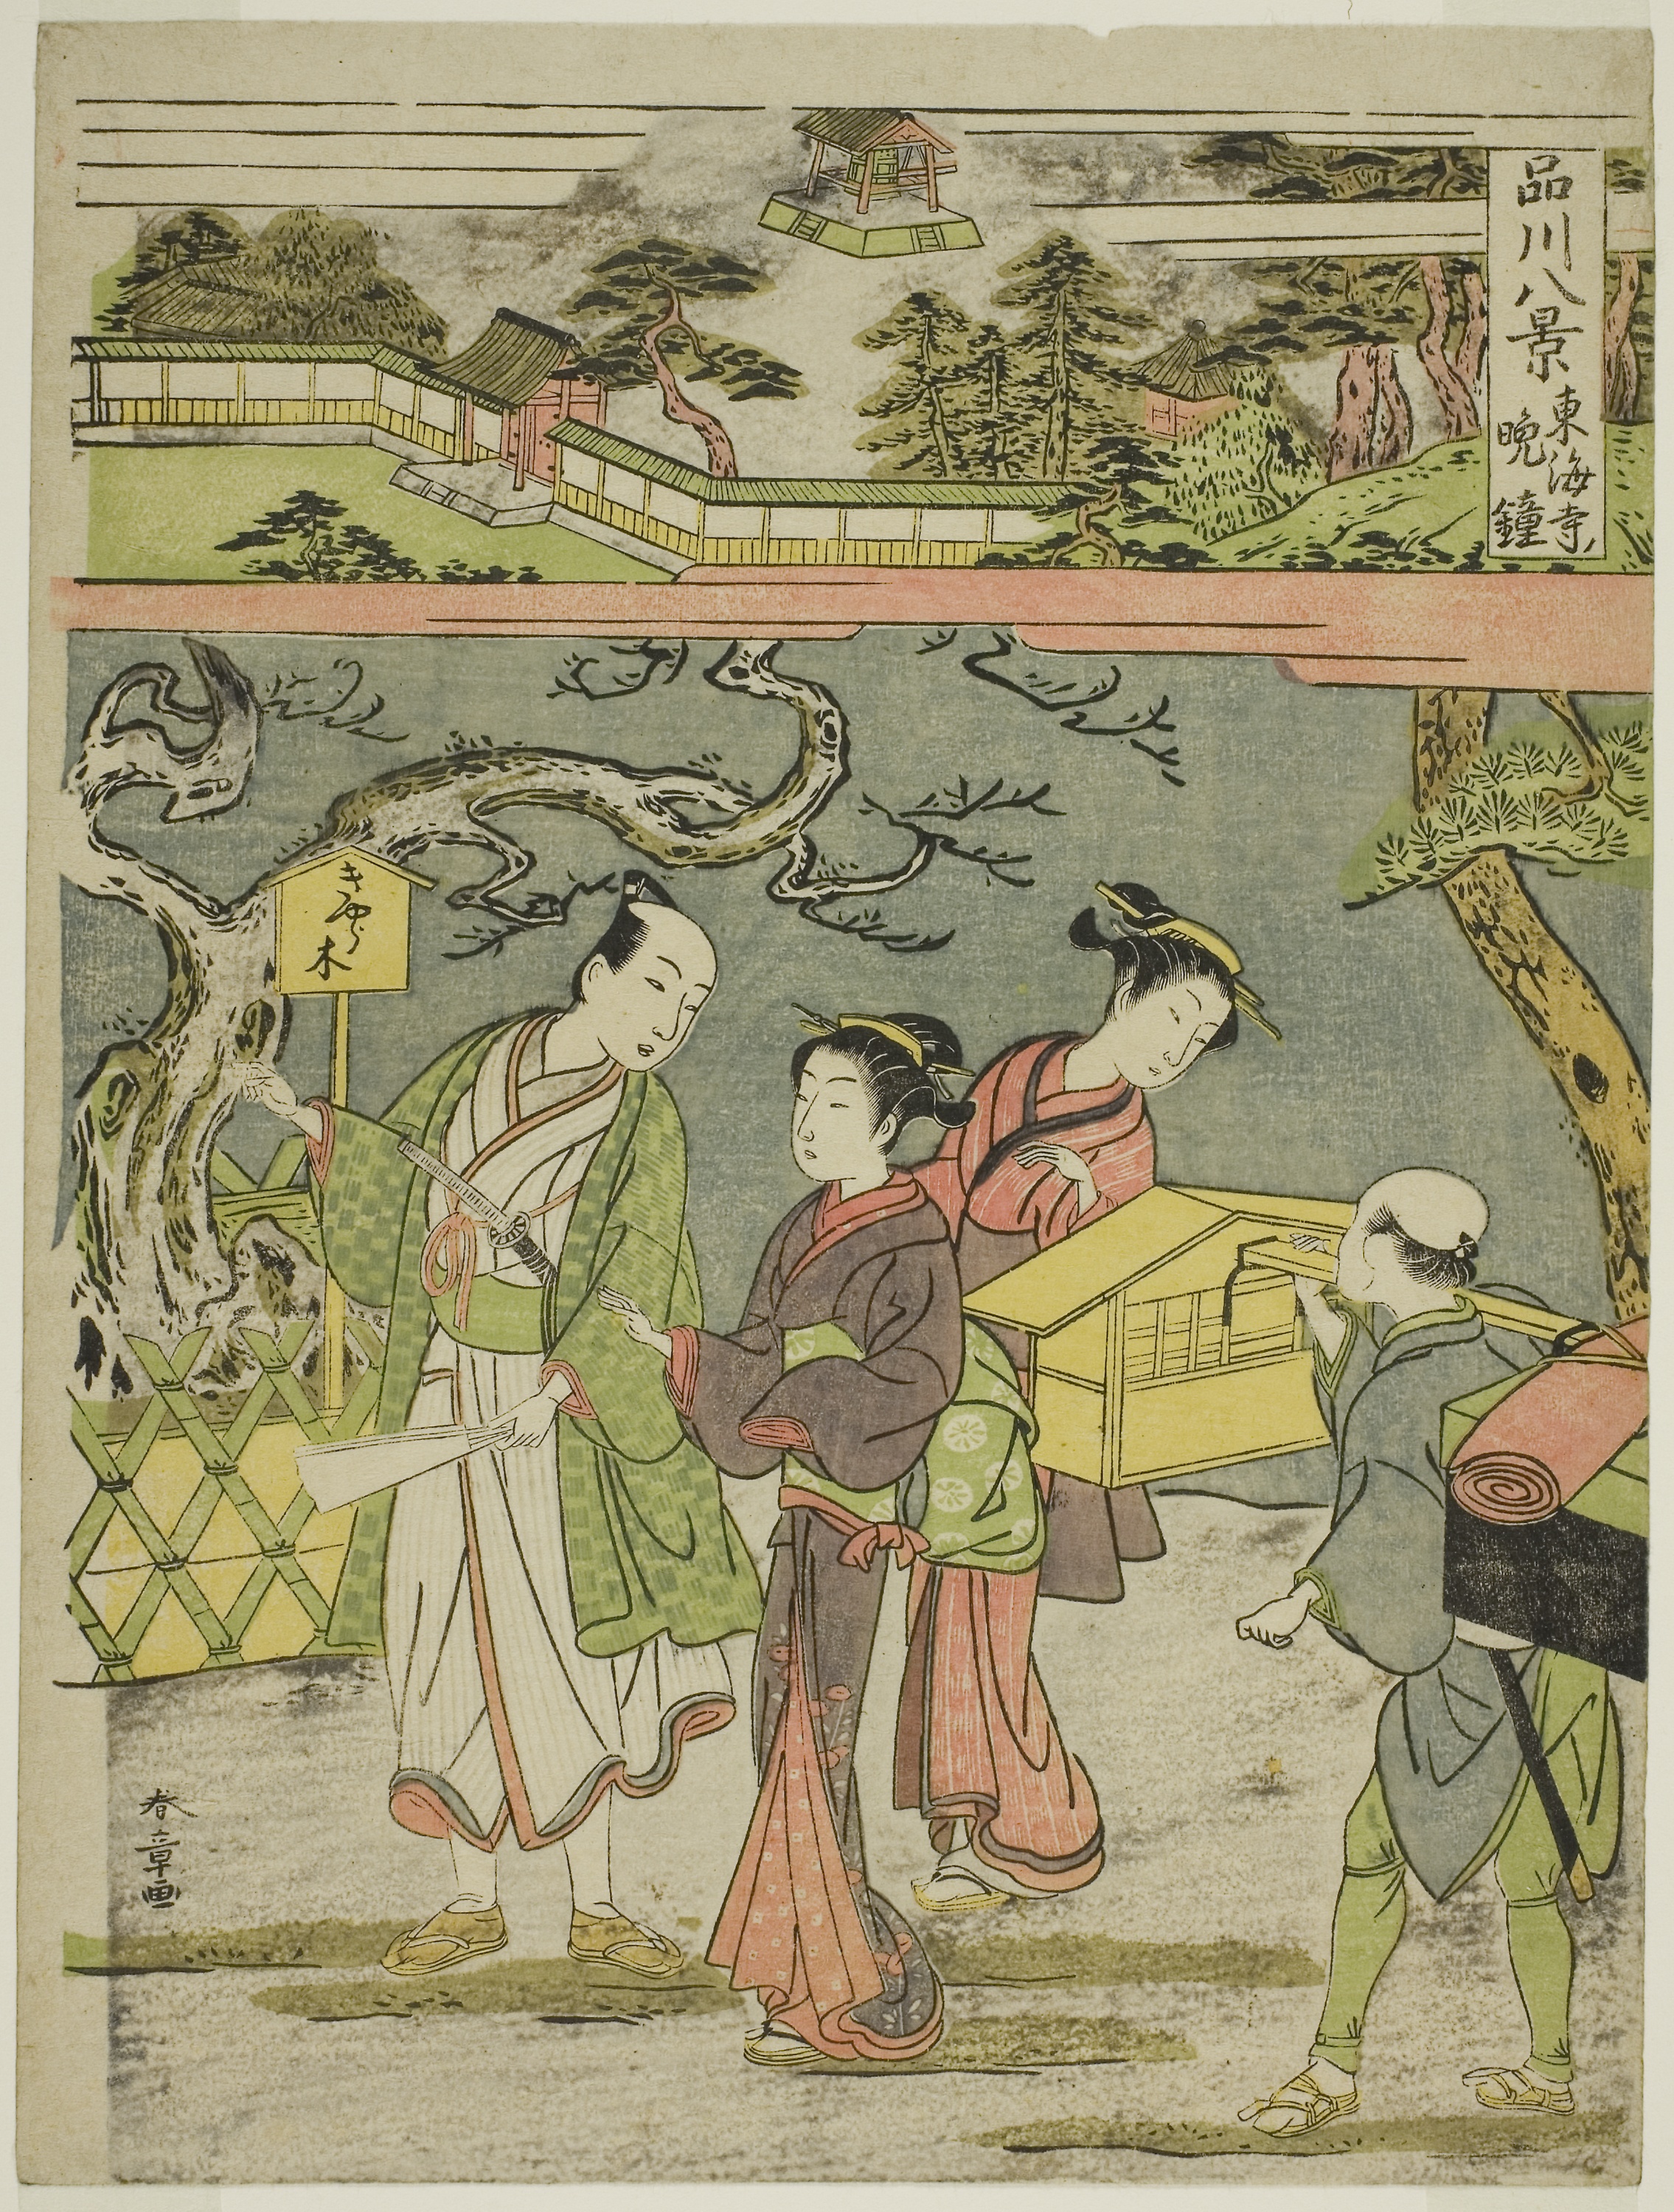
art, illustration, history, tree, fiction